Stanmore

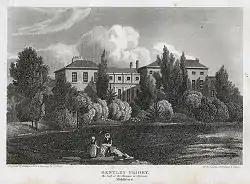
Bentley Priory (c.1800)

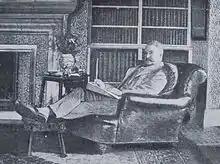
Opera librettist W. S. Gilbert in the library at Grim's Dyke (1891)

An obelisk on Brockley Hill, in the grounds of the Royal National Orthopaedic Hospital, marks the reputed site of a battle between Julius Caesar's Roman legions and the local Catuvellauni tribe, under Cassivellaunus. This battle is said to have taken place during Caesar's raid in force on Britain, in 54BC. Britain was conquered after Claudius invaded in 43AD; sometime after this the Romans established a local settlement called Sulloniacis.